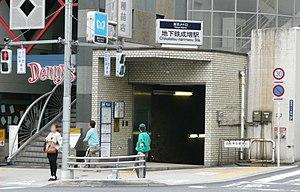
Chikatetsu-Narimasu est une station du métro de Tokyo sur les lignes Fukutoshin et Yūrakuchō dans l'arrondissement d'Itabashi à Tokyo. Elle est exploitée par le Tokyo Metro.